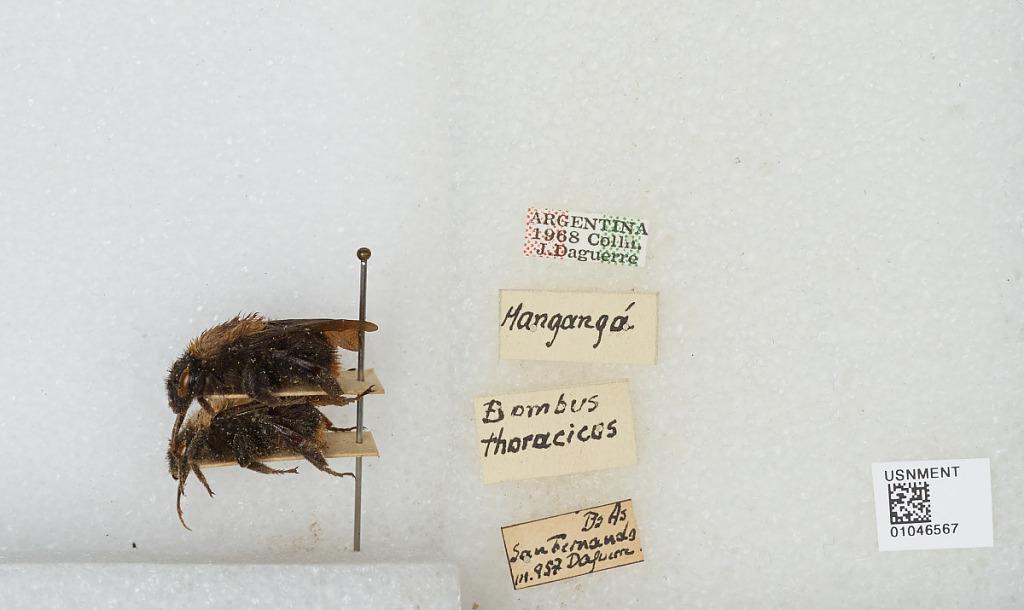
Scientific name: Bombus sp.
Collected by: J. Daguerre
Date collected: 1957-3-9
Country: Argentina
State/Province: Buenos Aires
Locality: San Fernando
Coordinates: -34.4426, -58.5604